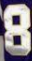
Number: 8